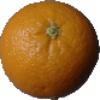
Label: orange